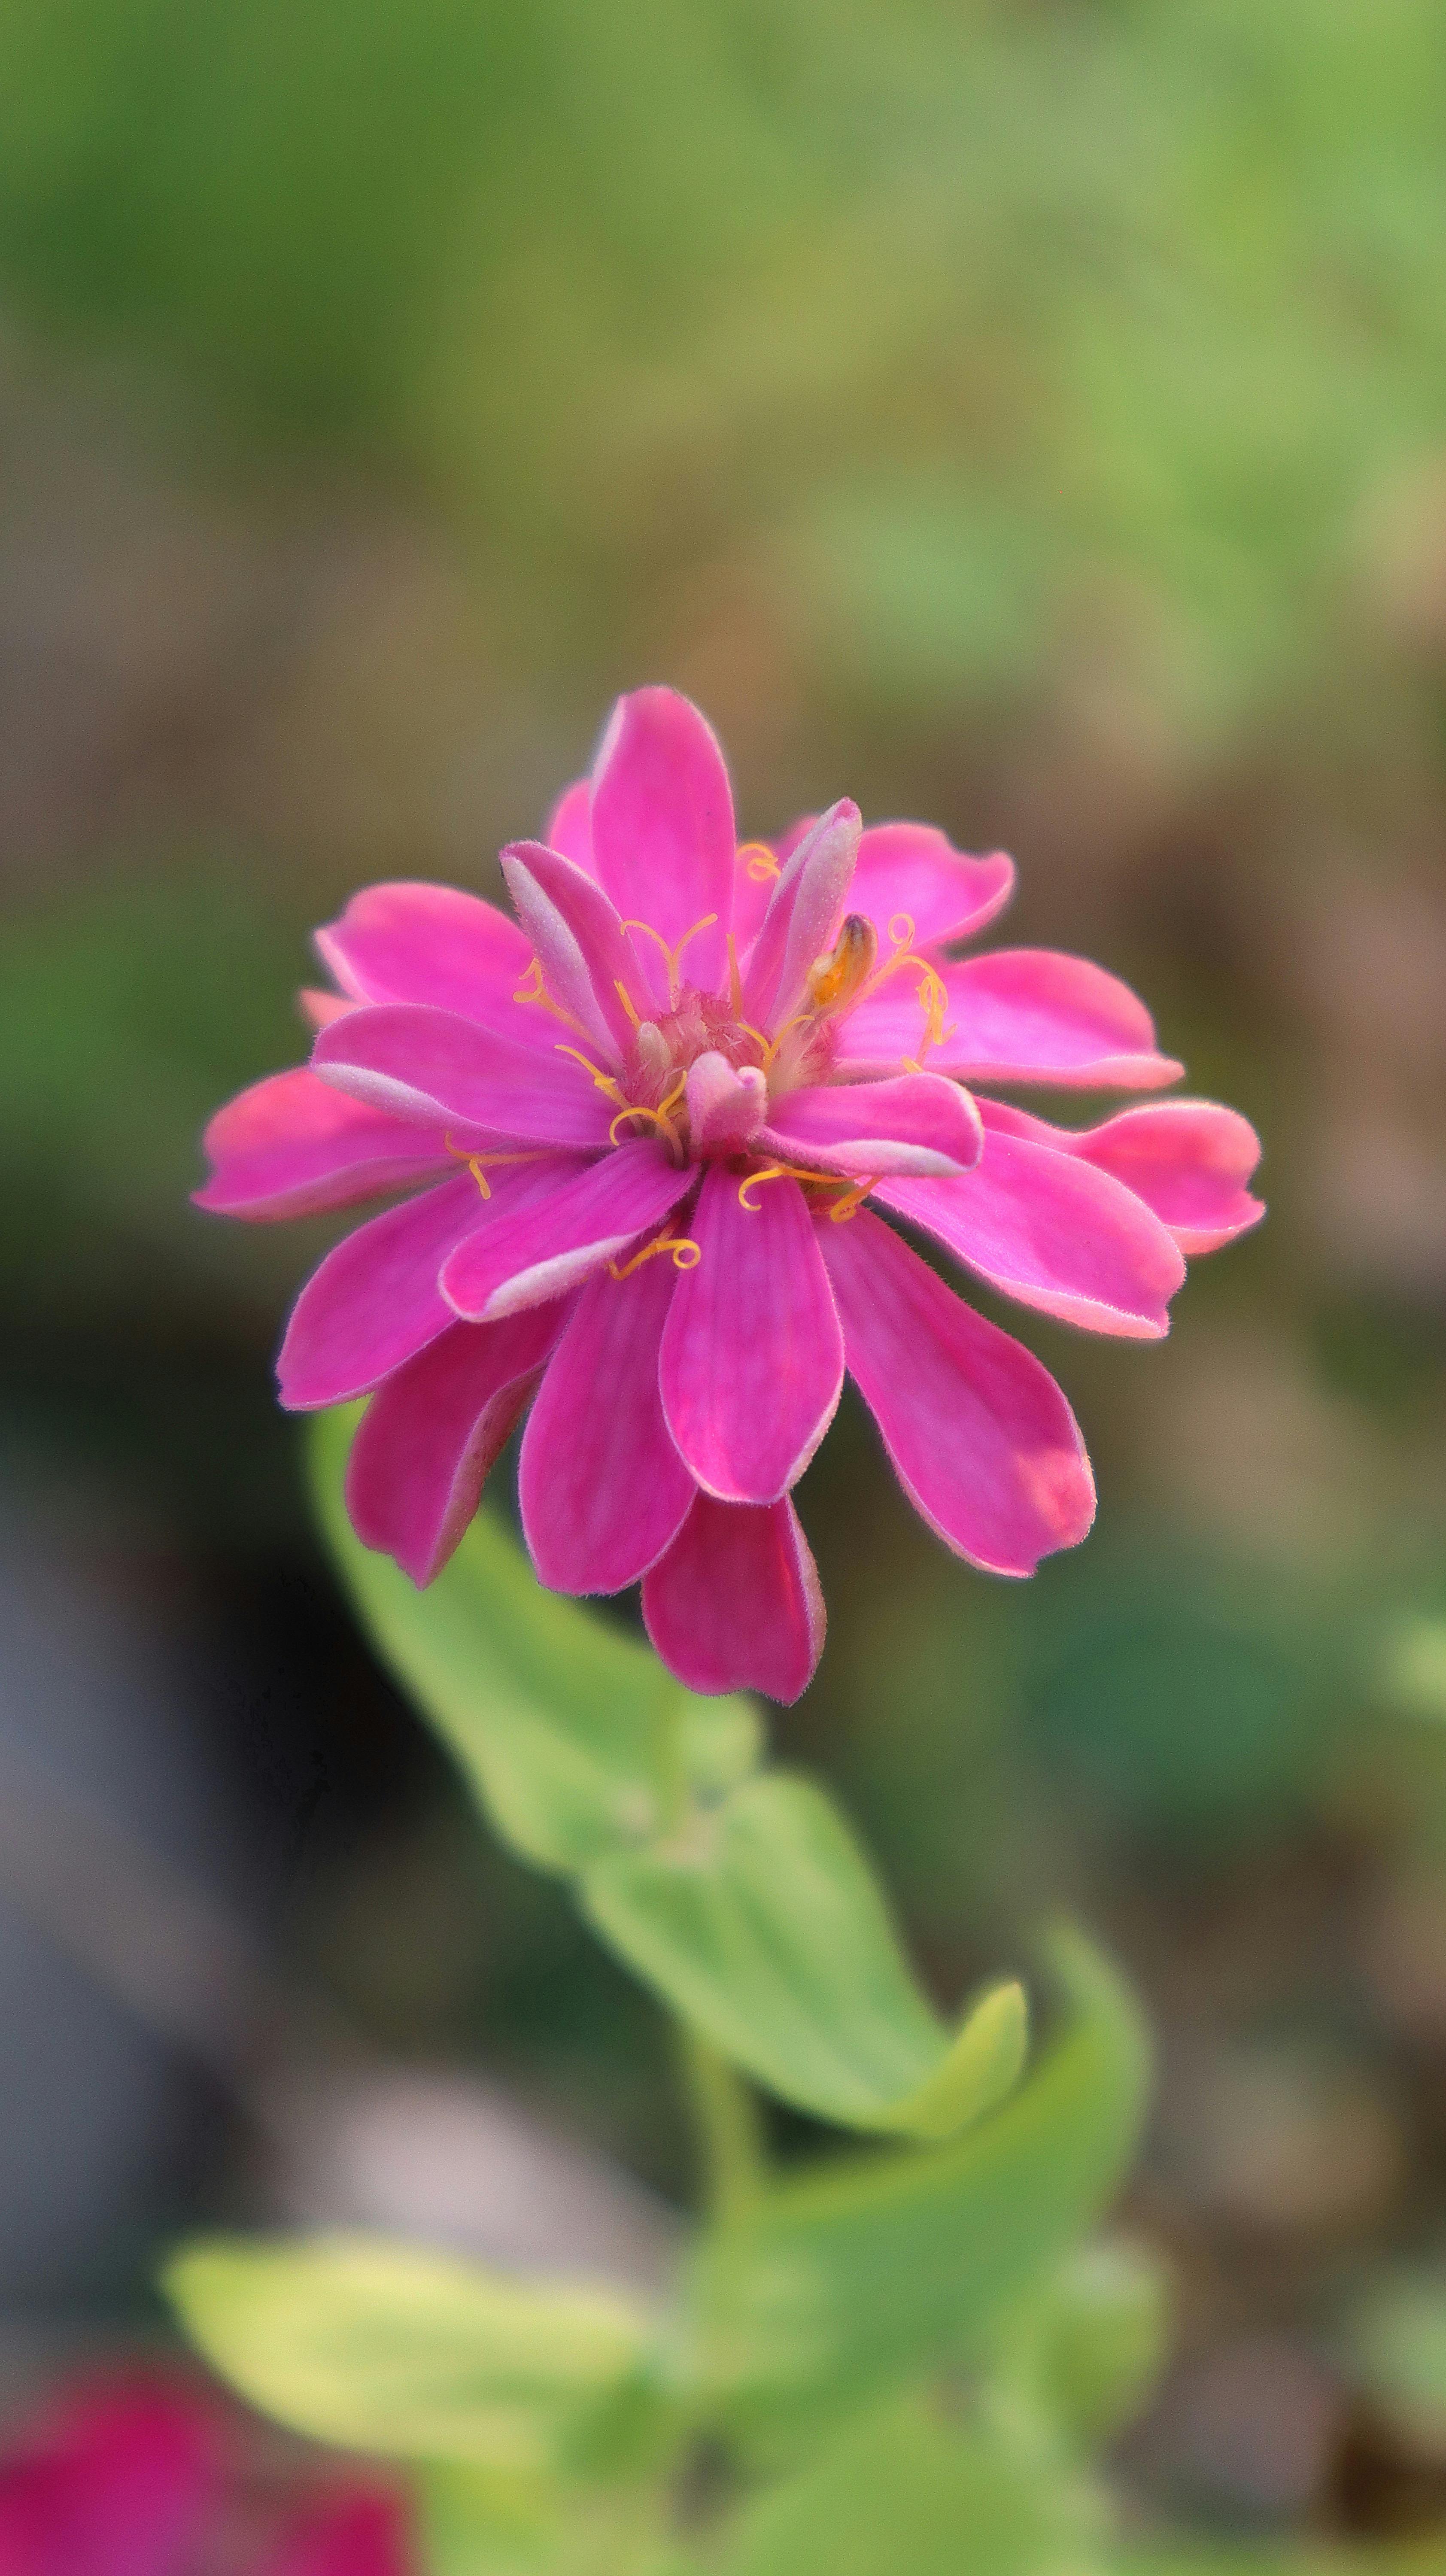
natural, flower, petal, green, yellow, plants, pink, close up, flowering plant, purple, herbaceous plant, wildflower, pollen, plant stem, macro photography, Pedicel, perennial plant, daisy family, Forb, pinks, geraniums